Travel alarm clock

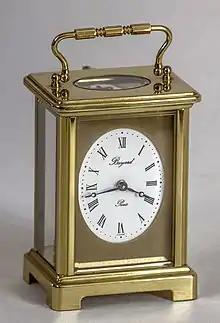
Travel alarm clock type "Pendule de voyage"

With the invention of the flywheel and the spring as an energy reservoir, alarm clocks, including an alarm function, became portable. They were popular luxury accessories for wealthy and noble citizens. However, they were not yet to be used on the journey but only in the night barracks or at the place of arrival.